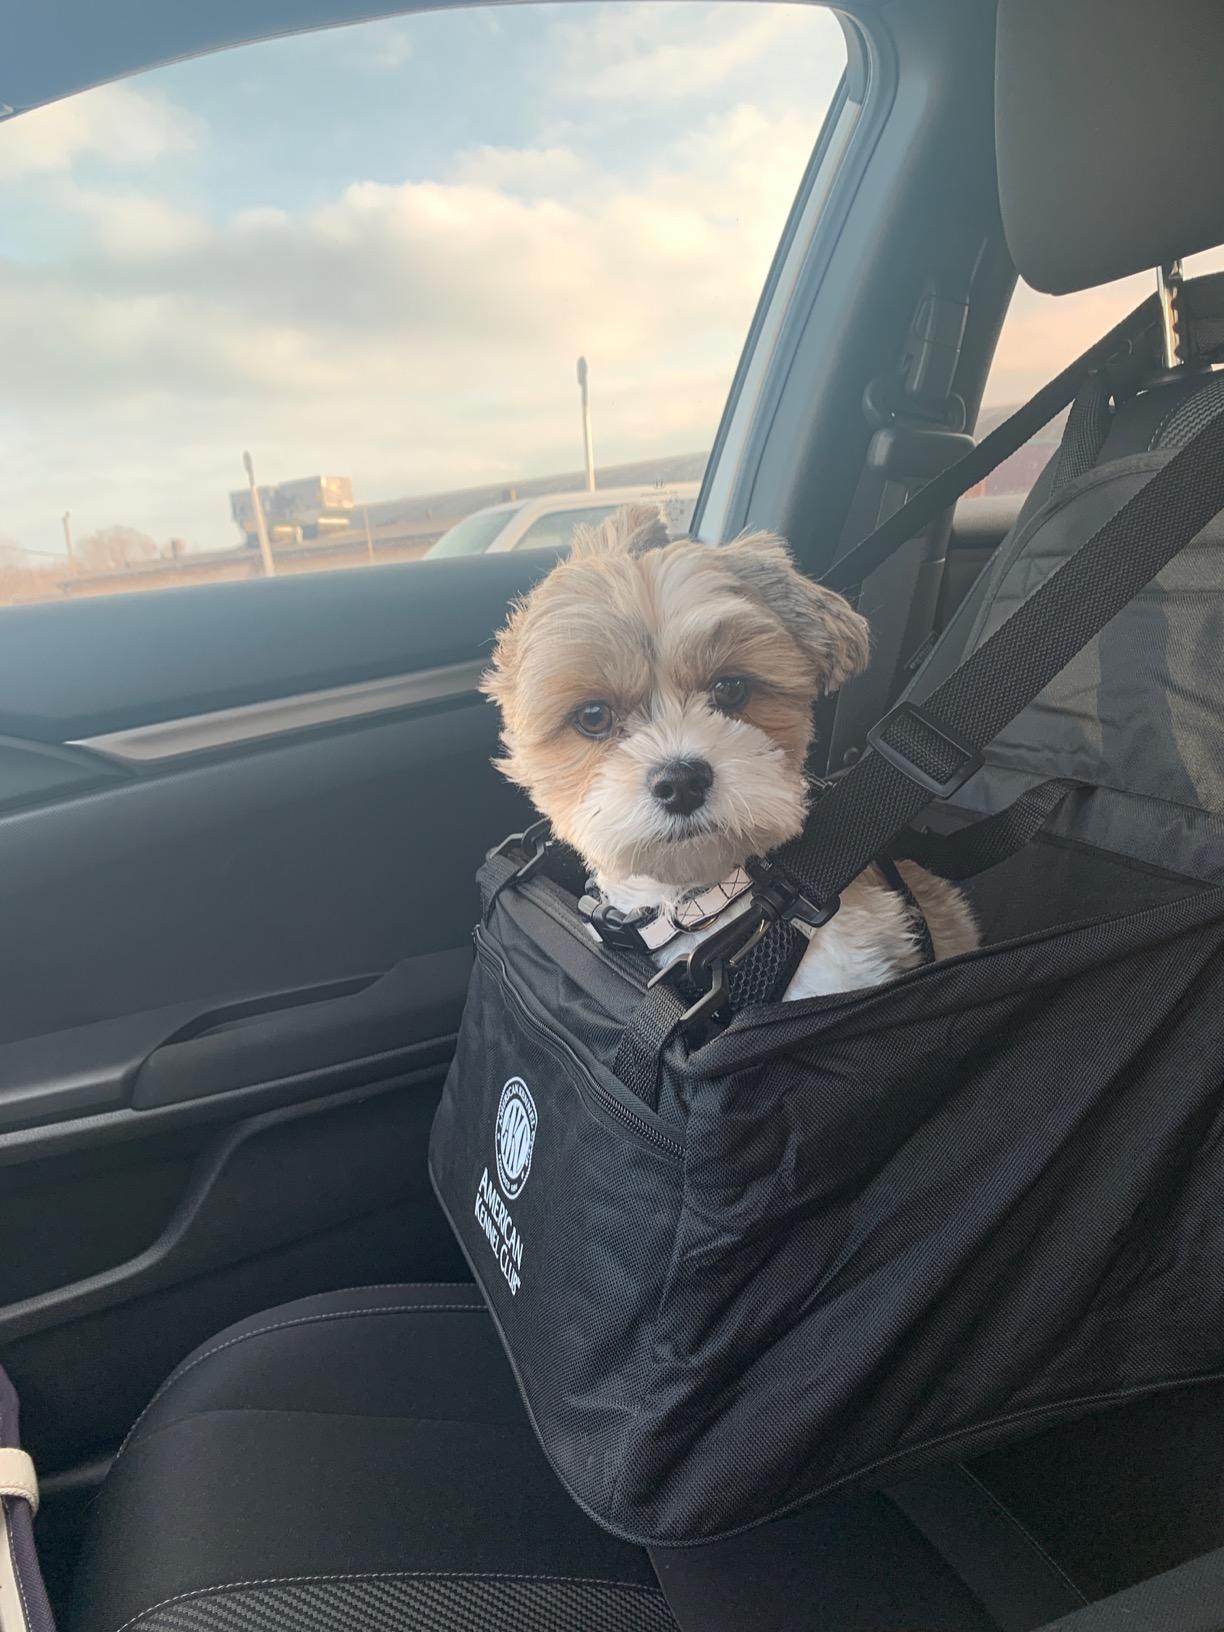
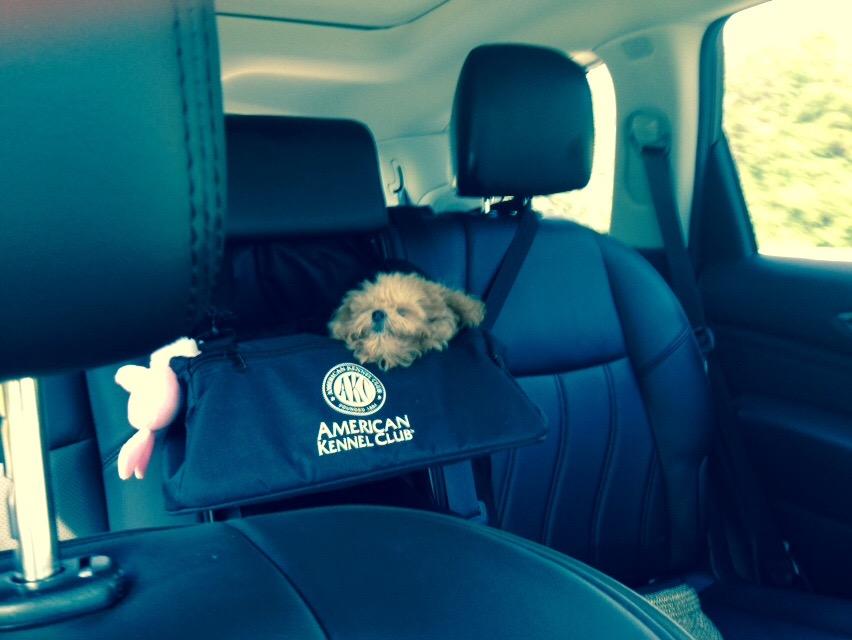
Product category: items_kennel
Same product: yes